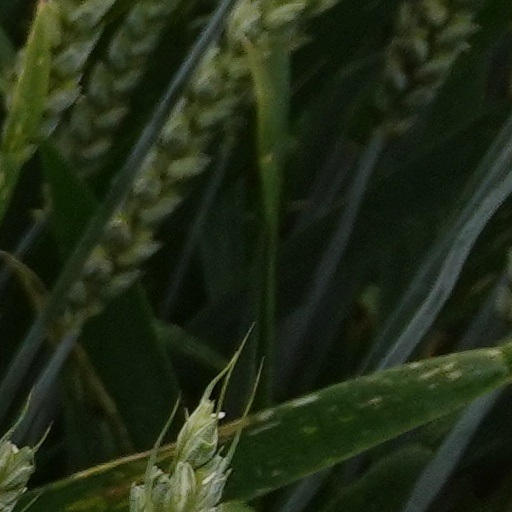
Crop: wheat